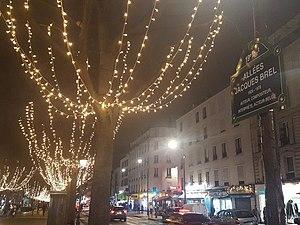
Illuminations de Noël 2019 des allées Jacques Brel. Le surnom de cette section de l'avenue de Flandre a pour surnom son surnom ""Les Champs-Elysées de l'Est parisien""."
L’avenue de Flandre est une des principales artères du 19ᵉ arrondissement de Paris, longue de 1 500 m.
Les allées Jacques-Brel sont les allées les plus importantes en longueur de la capitale française. Ce sont l'une des principales artères du 19ᵉ arrondissement de Paris, se situant sur les terre-pleins centraux de l'avenue de Flandre longue de 1 500 m.
Jacques Brel, né le 8 avril 1929 à Schaerbeek et mort le 9 octobre 1978 à Bobigny, est un auteur-compositeur-interprète, poète, acteur et réalisateur belge.